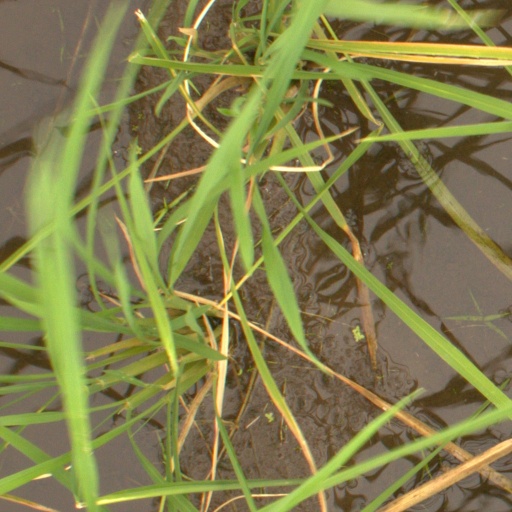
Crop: rice